Wayne Shorter

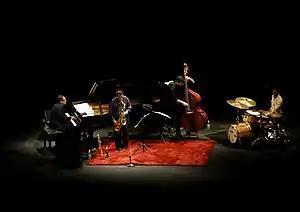
The Wayne Shorter Quartet at the Teatro degli Arcimboldi, Milan, 2010

In the late 1970s and the early 1980s, he toured in the V.S.O.P. quintet. This group was a revival of the 1960s Davis quintet, except that Freddie Hubbard filled the trumpet chair. Shorter appeared with the same former Davis bandmates on the Carlos Santana double LP "The Swing of Delight" (1980), for which he also composed a number of pieces.